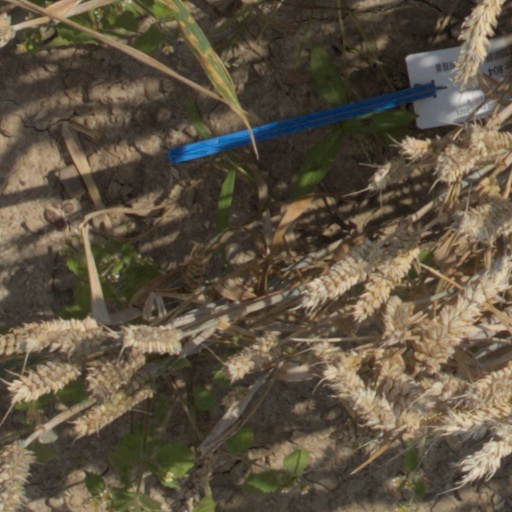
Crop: wheat